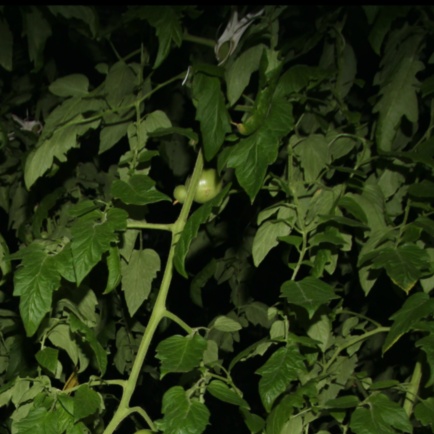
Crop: tomato